Reggie Watts

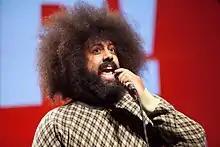
Watts at PopTech 2011

In 2010, Waverly Films shot a one-hour special on Watts called "Why Shit So Crazy?" The special features Watts in live performance at New York venues Galapagos, The Bellhouse, and (Le) Poisson Rouge, bookended with brief sketches and a music video of Watts' "Fuck Shit Stack". Comedy Central aired "Why Shit So Crazy?" and released the film as a dual DVD/CD package. Afterwards, Watts made various public appearances, including during Conan O'Brien's The Legally Prohibited from Being Funny on Television Tour.